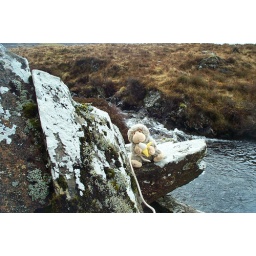
This monkey is always snacking! Here Chump rests for a moment beside a mountain stream on Cadair Idris.